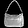
Label: Bag